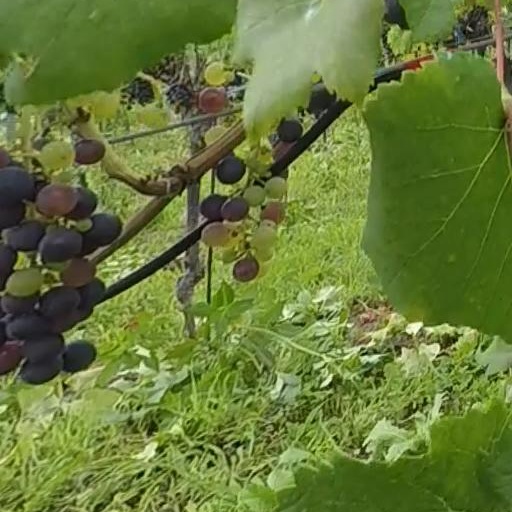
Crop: grape